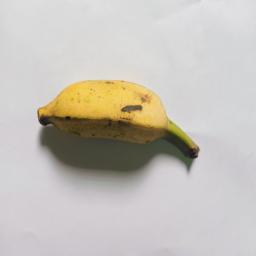
Banana variety: Bangla Kola